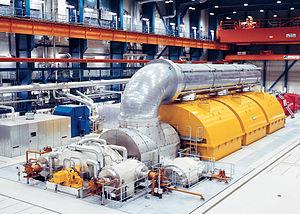
La production d'électricité est essentiellement un secteur industriel qui approvisionne ses consommateurs en énergie électrique adaptée à leurs besoins. Pour les fournisseurs d'électricité, il s'agit de la première étape de cet approvisionnement, qui est suivie du transport et de la distribution et comprend le stockage.